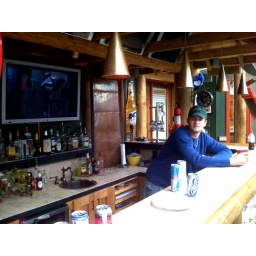
thanksgiving 2.0 Jeff's bar in his house